2007 Major League Baseball season

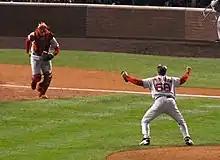
Jonathan Papelbon (right) and Jason Varitek of the Boston Red Sox celebrate after recording the final out of the 2007 World Series, which the Red Sox won over the Colorado Rockies 4–0.

The 2007 Major League Baseball season began on April 1 with a rematch of the 2006 National League Championship Series; the St. Louis Cardinals and New York Mets played the first game of the season at Busch Stadium in St. Louis, Missouri, which was won by the Mets, 6–1. The regular season concluded with seven teams entering the postseason who had failed to reach the 2006 playoffs including all National League teams, with only the New York Yankees returning; a dramatic one-game playoff between the Colorado Rockies and San Diego Padres; and the largest September collapse for a leading team in baseball history, with the Mets squandering a 7-game lead with 17 to play, losing on the final day of the regular season, and the Philadelphia Phillies capturing the National League East for the first time since 1993. The season ended on October 28, with the Boston Red Sox sweeping the World Series over the Rockies, four games to zero.